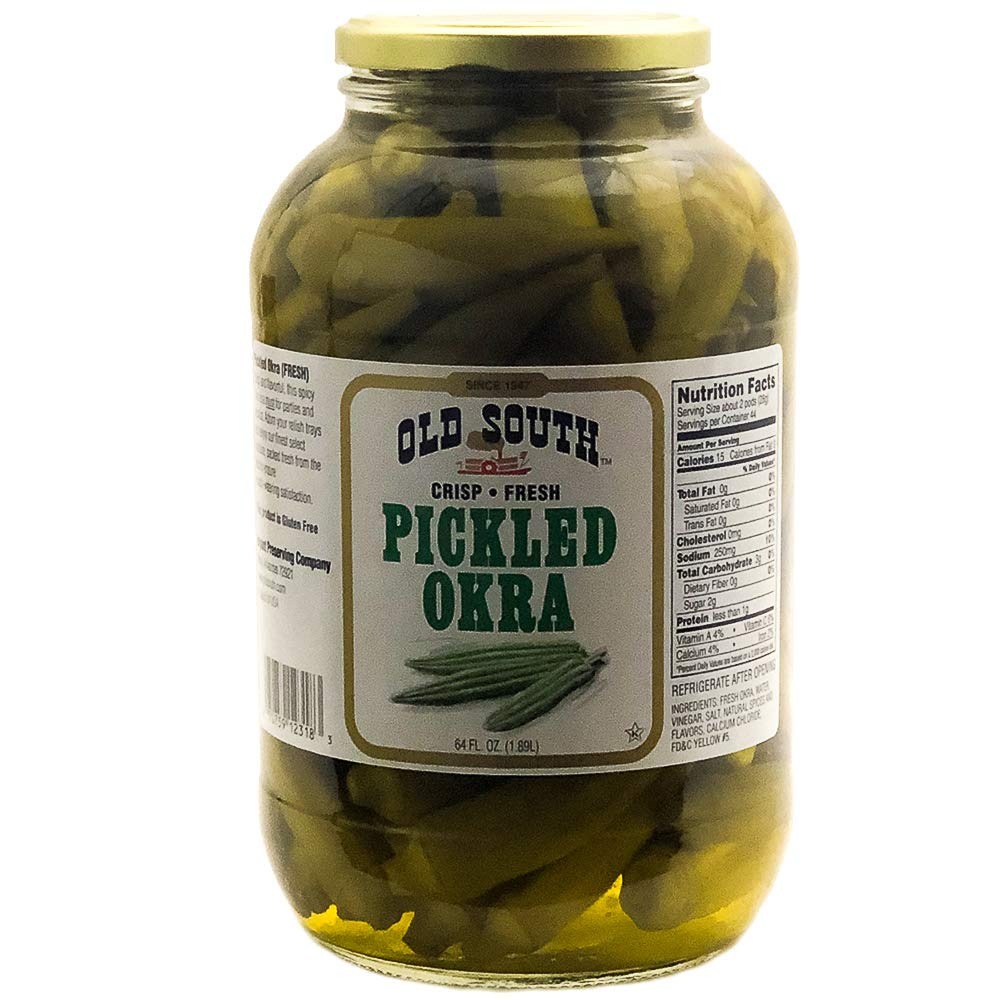
Item Name: Old South Pickled Okra 64 Oz (Pack of 1)
Bullet Point 1: Crisp, spicy, and flavorful, Old South Crisp Fresh Pickled Okra is a must for parties and picnics.
Bullet Point 2: Adorn your relish trays and enjoy Old South’s finest select produce, picked fresh from the field to ensure mouth-watering satisfaction.
Bullet Point 3: Comes in 64 oz glass jar.
Bullet Point 4: Gluten-free and kosher. Product of USA
Product Description: Crisp, spicy, and flavorful, Old South Crisp Fresh Pickled Okra is a must for parties and picnics. Adorn your relish trays and enjoy Old South’s finest select produce, picked fresh from the field to ensure mouth-watering satisfaction.
Value: 64.0
Unit: Fl Oz

Price: 16.745